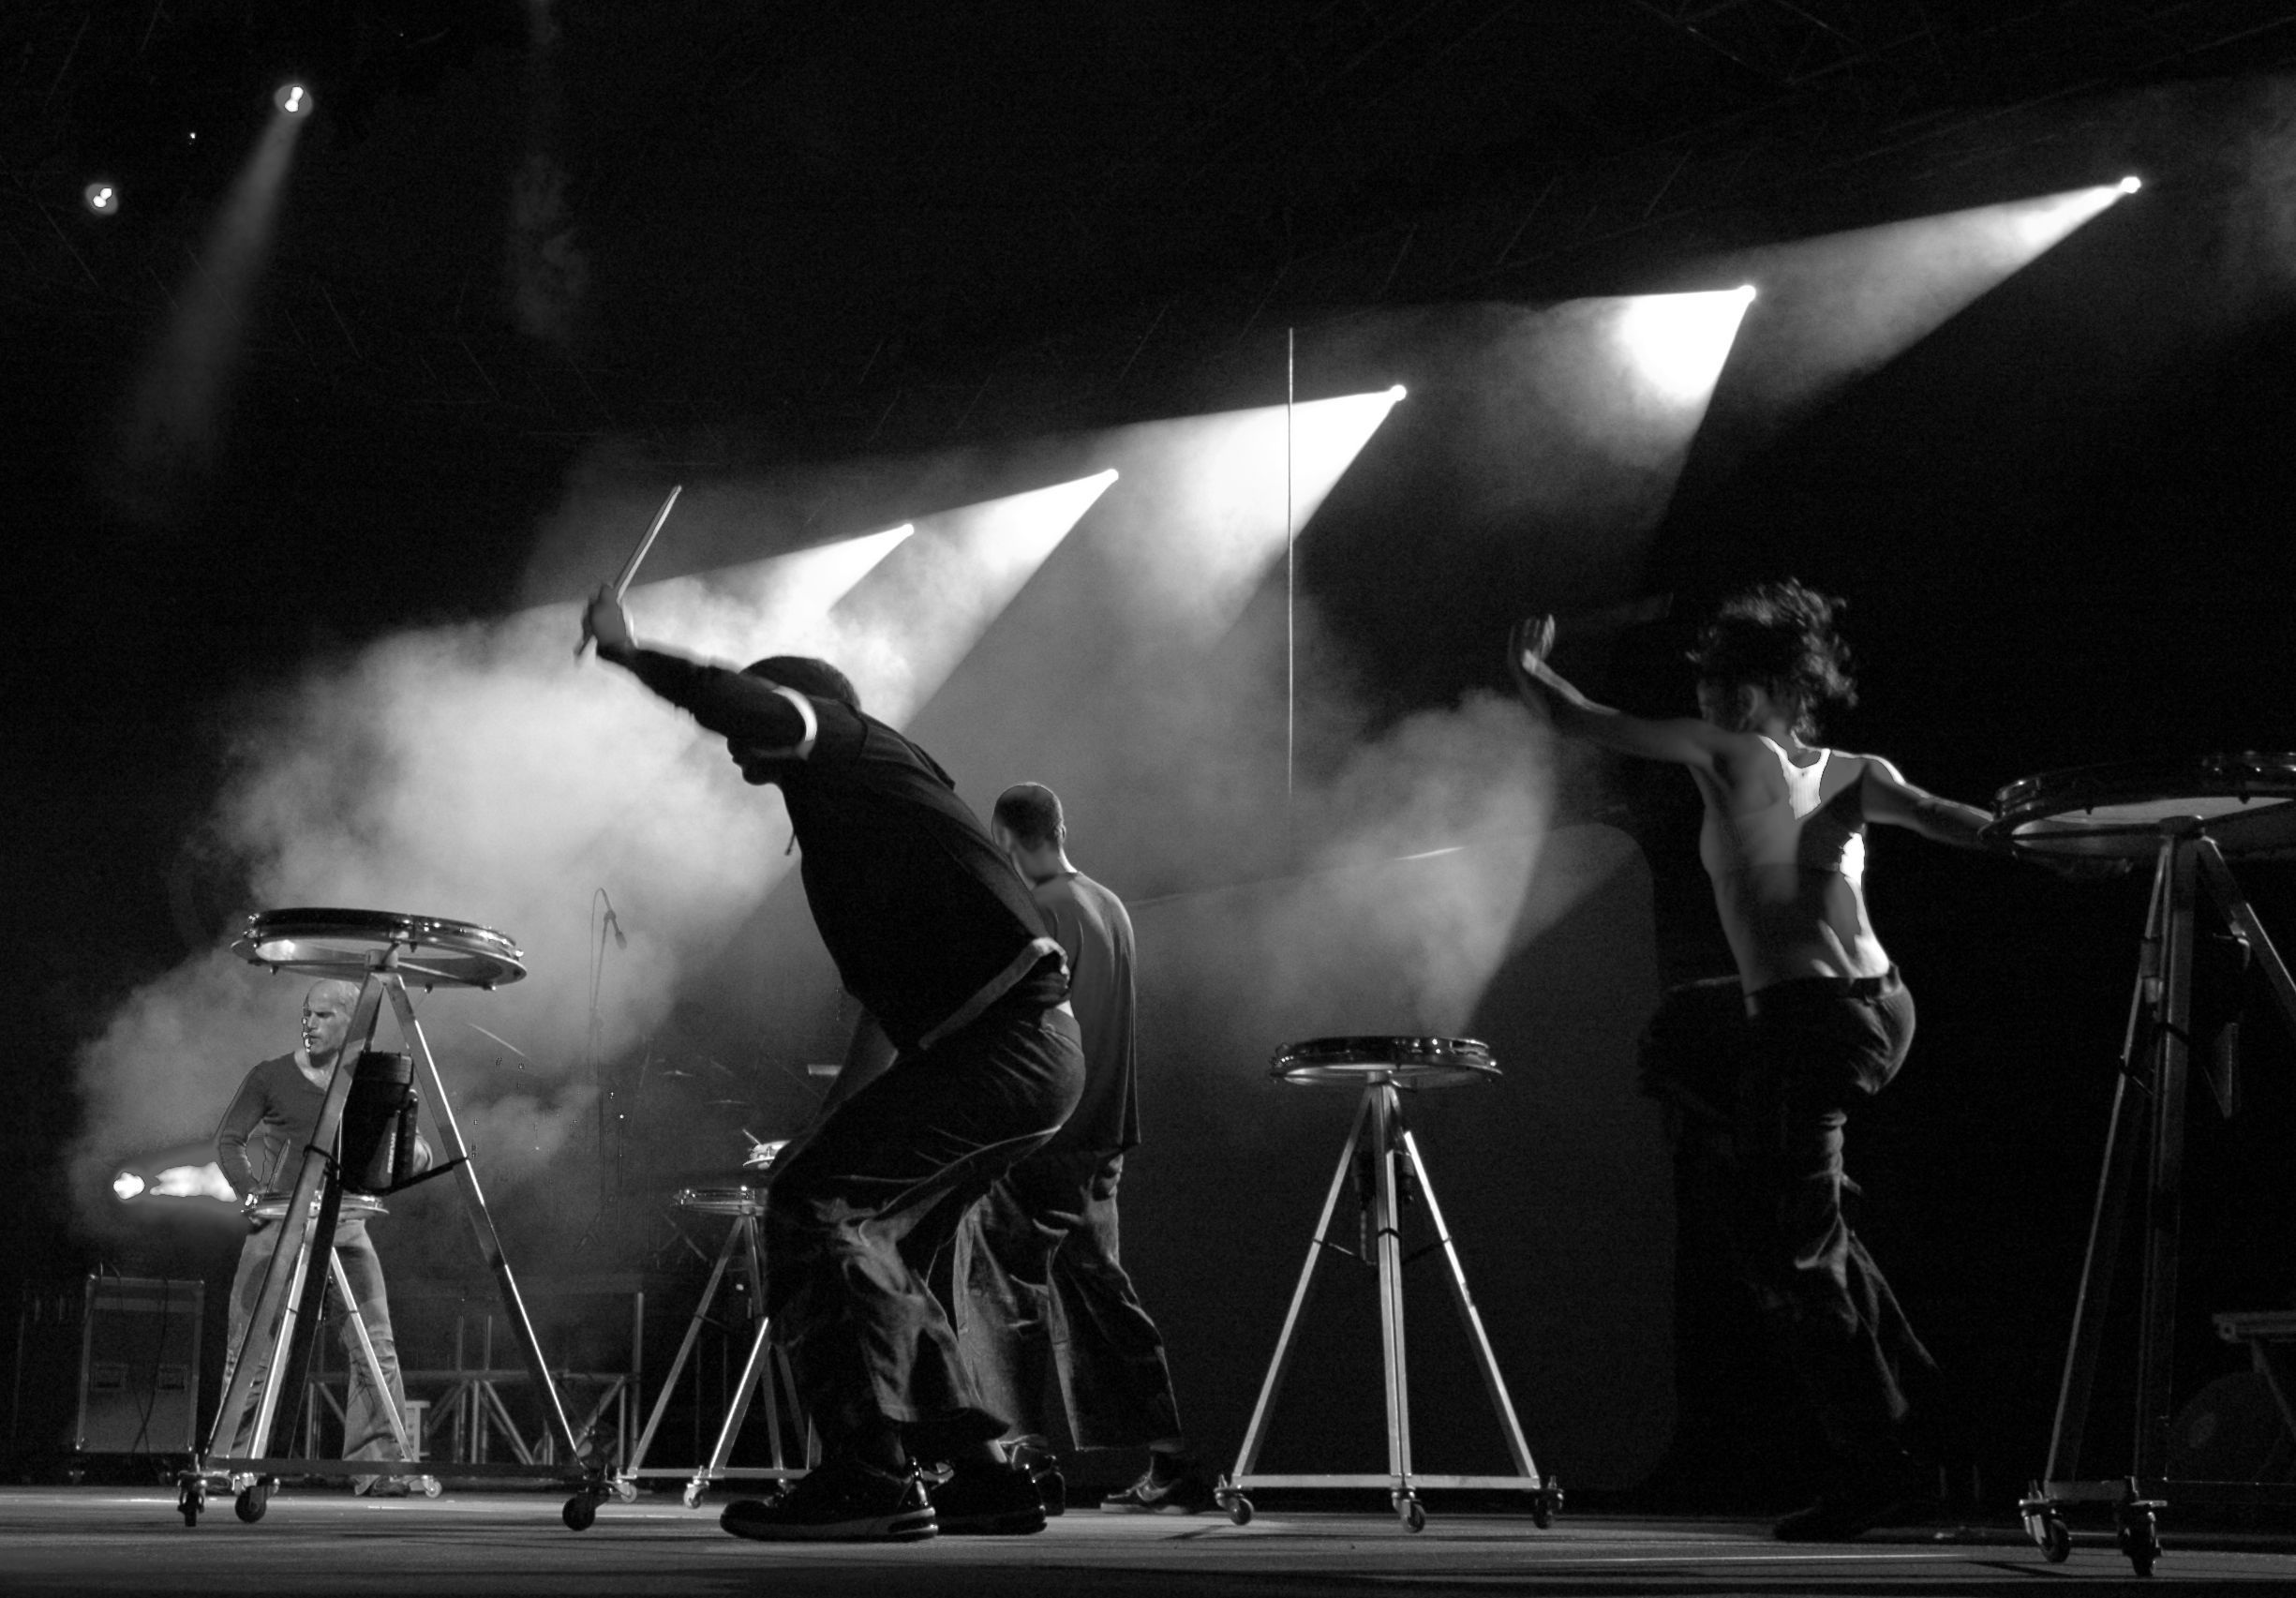
silhouette, music, light, black and white, night, smoke, concert, band, show, instrument, musician, black, monochrome, spotlight, percussion, performance art, festival, stage, musical, performance, bassist, scene, event, guitarist, drums, drummer, entertainment, performing arts, rock concert, monochrome photography